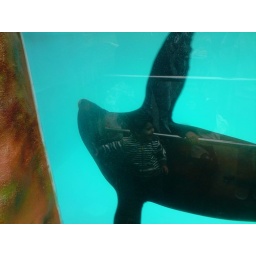
sea lion swimming with a boy in its belly